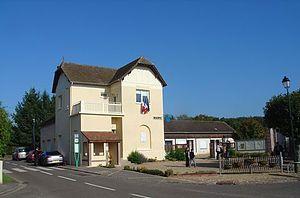
Mairie de La Boissière (Eure)
La Boissière est une commune française située dans le département de l'Eure en région Normandie.